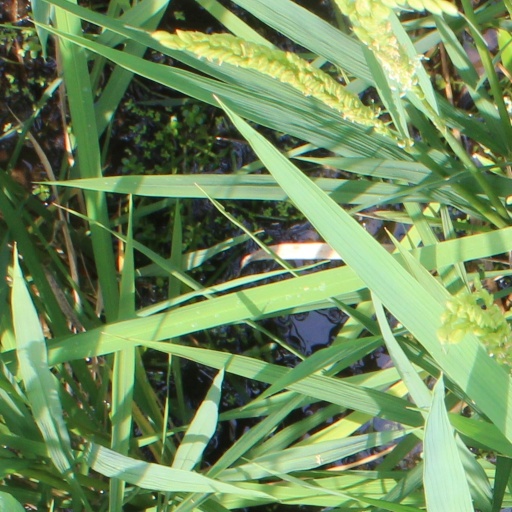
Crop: rice